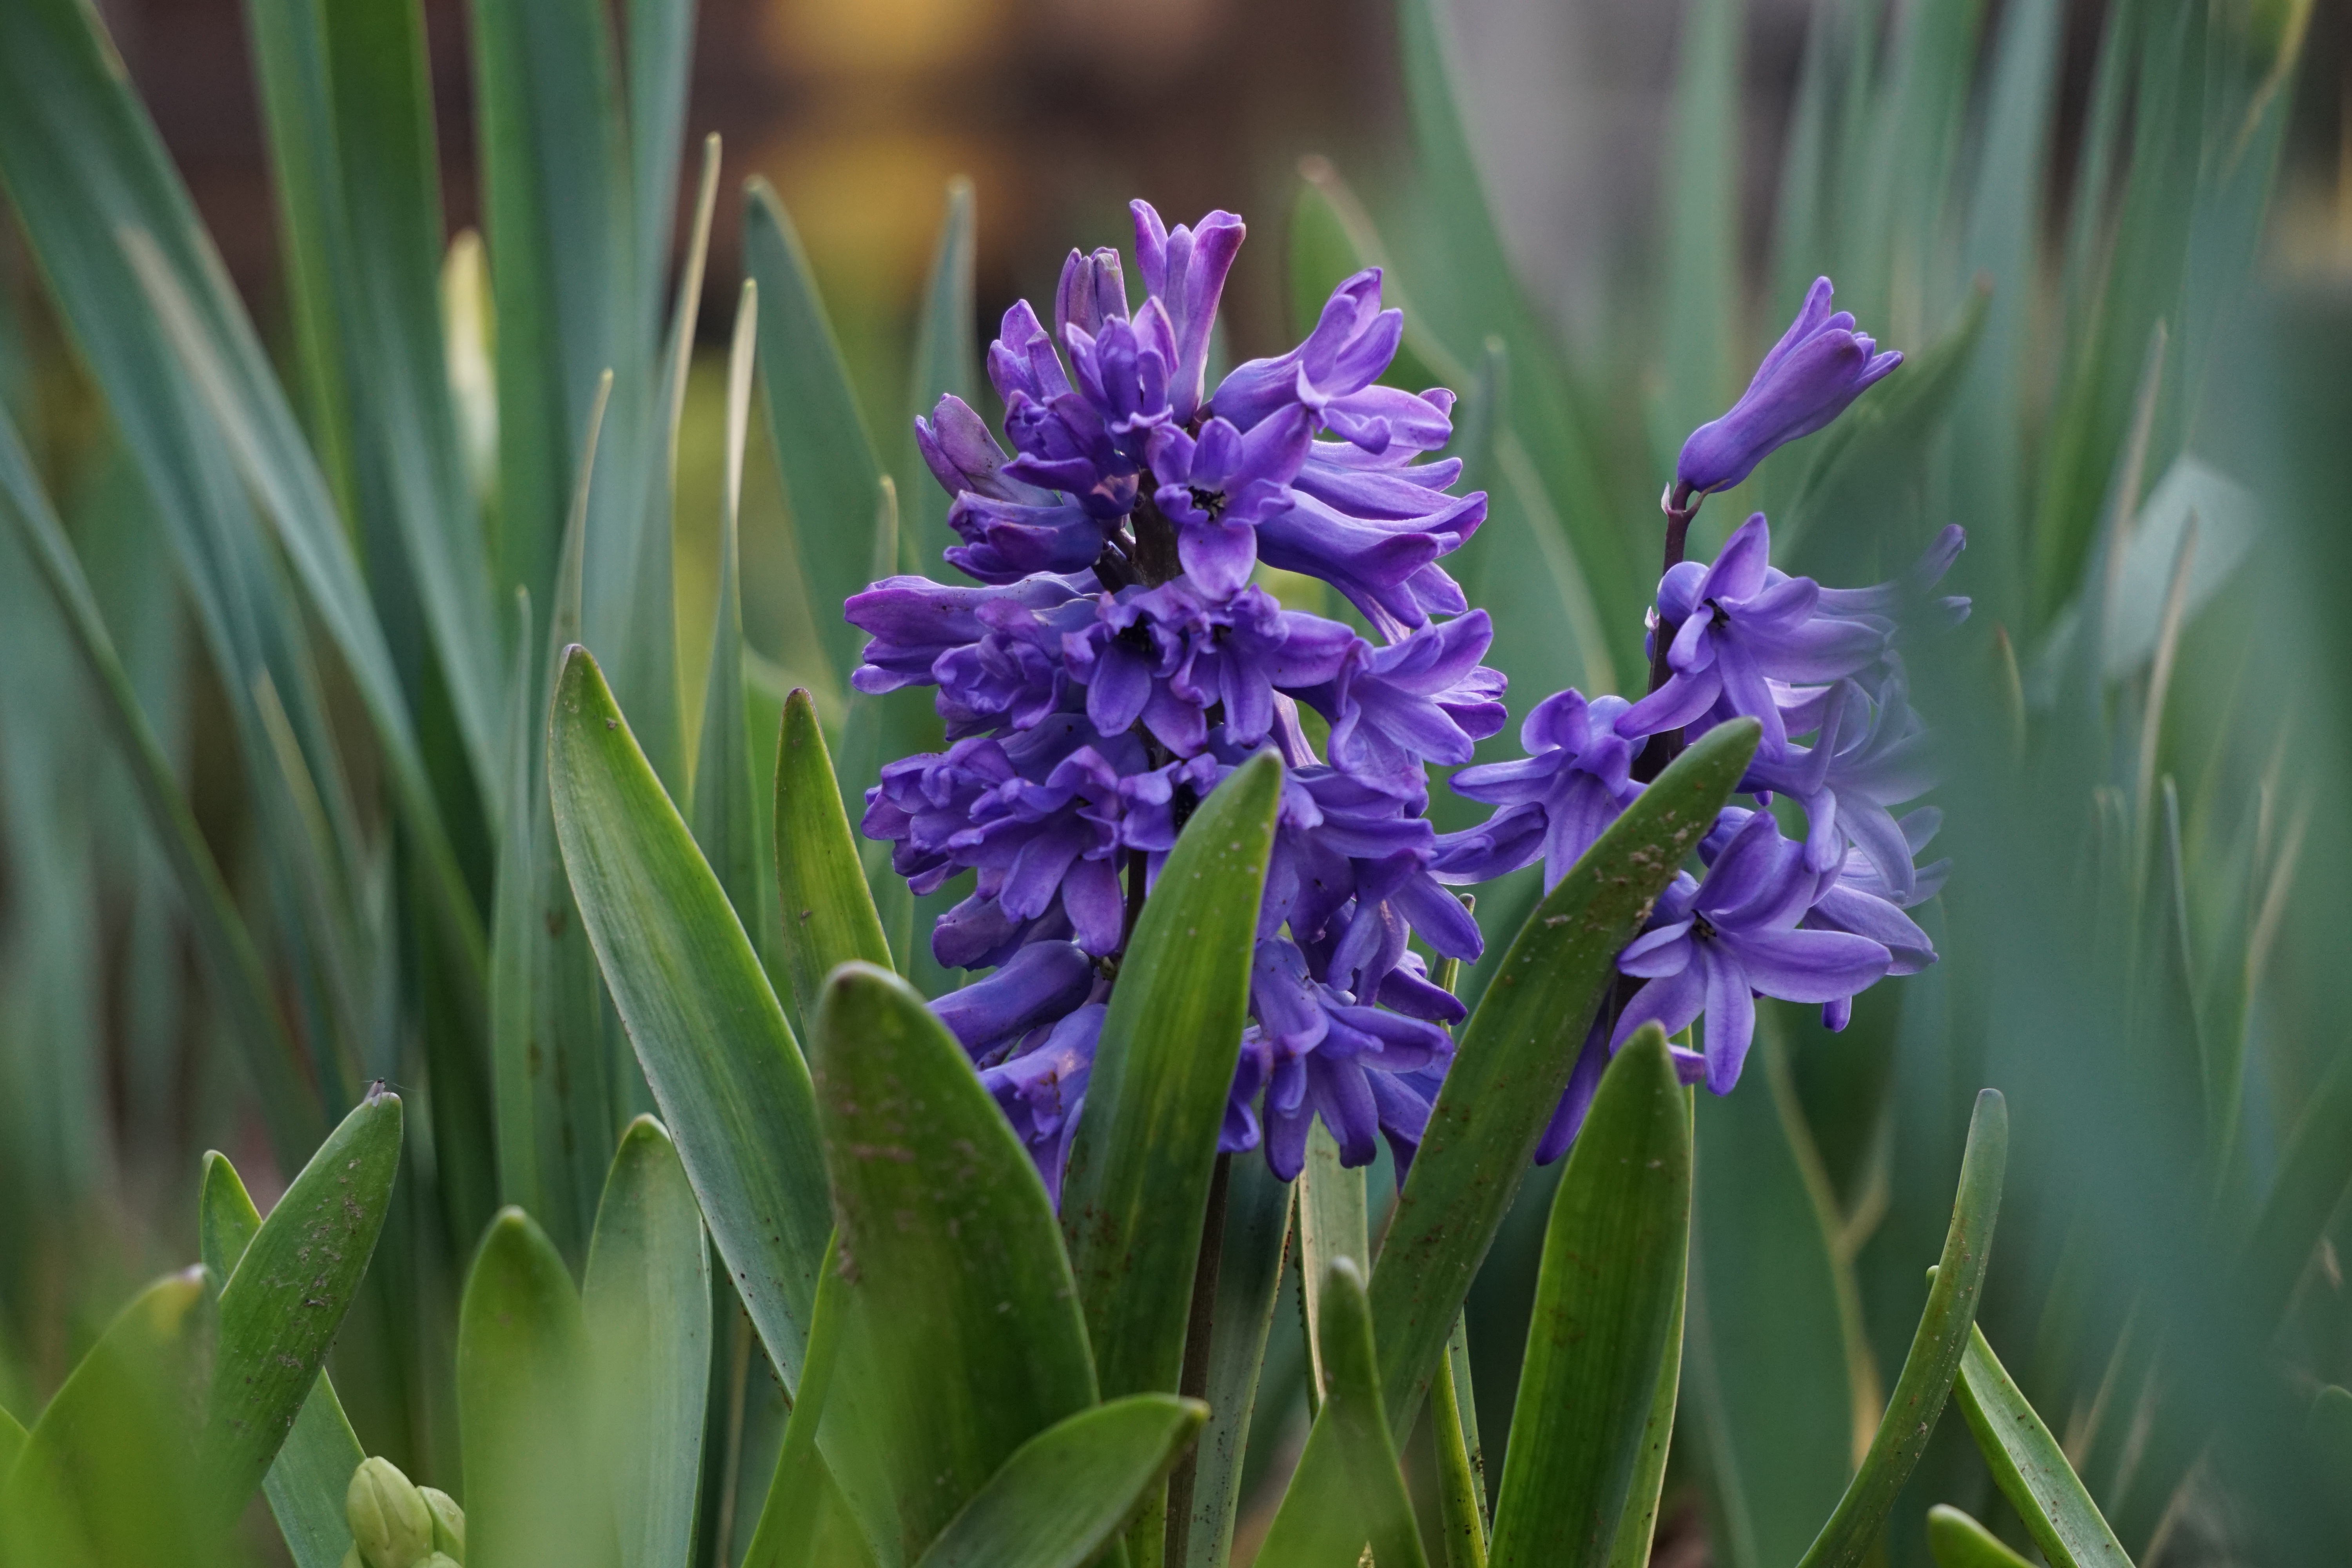
nature, plant, flower, botany, flora, wildflower, flowers, iris, hyacinth, scilla, fragrance, macro photography, flowering plant, iris versicolor, plant stem, land plant, dactylorhiza praetermissa